David Lee Roth

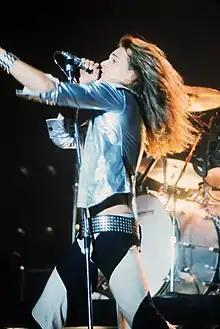
Roth performing in 1978

In his late teens, Roth was singing solo, as well as with an R&B-influenced rock band named the Red Ball Jets. Roth says the name was in reference to the red dye used in food at that time, including red candy balls, which would exacerbate his hyperactivity and lead to "monkey hour" at the family home. (Red Ball Jets was also the name of a brand of sneakers popular from 1951 to 1971.) Another Los Angeles band, Mammoth (featuring Alex Van Halen on drums and Eddie Van Halen singing and playing lead guitar), occasionally rented the Red Ball Jets' PA system for $10/night. After a couple of failed auditions, Roth joined Mammoth as lead singer. In 1974, Mammoth officially changed its name to Van Halen. According to Roth, this was his brainchild. He felt it was a moniker that offered long-term identity, aesthetic, and marketing advantages, like Santana.